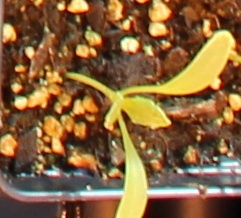
Label: Sugar beet